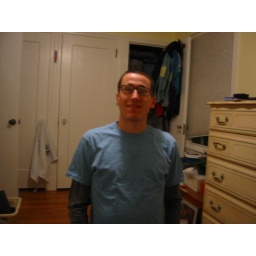
me in my room in the white house in Ithaca